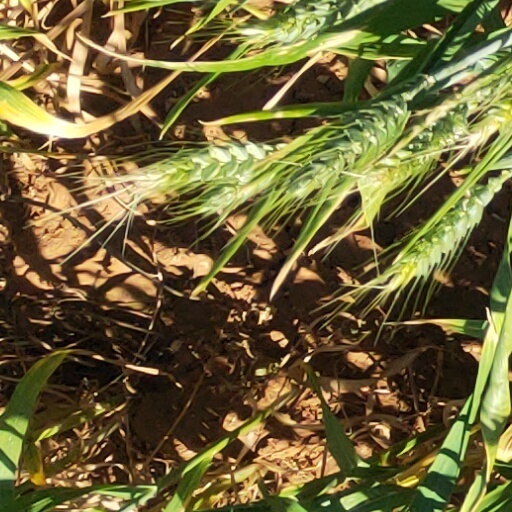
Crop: wheat